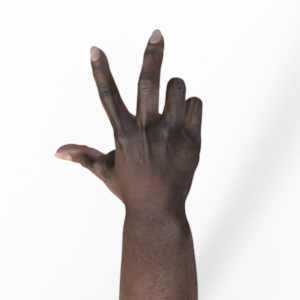
Label: scissors